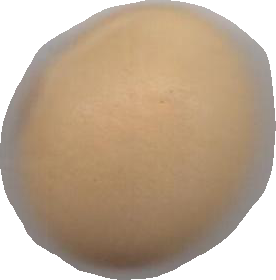
Variety: Grobogan